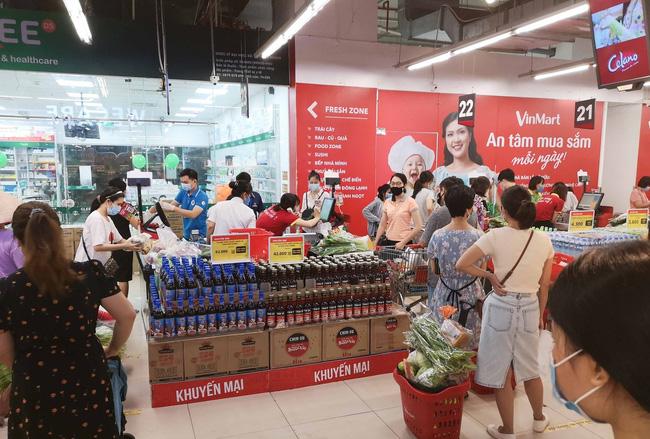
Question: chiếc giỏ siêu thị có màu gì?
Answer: chiếc giỏ màu đỏ